Frederick Chance

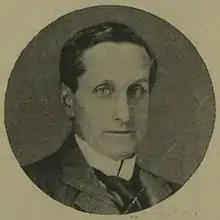
Frederick Chance

Sir Frederick William Chance (26 December 1852 – 31 August 1932) was a British Liberal Party politician from Carlisle. He sat in the House of Commons from 1905 to 1910.